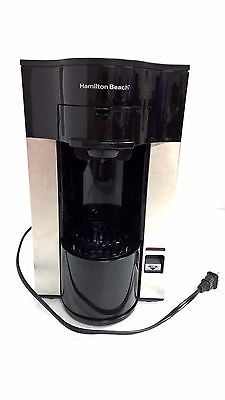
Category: coffee maker